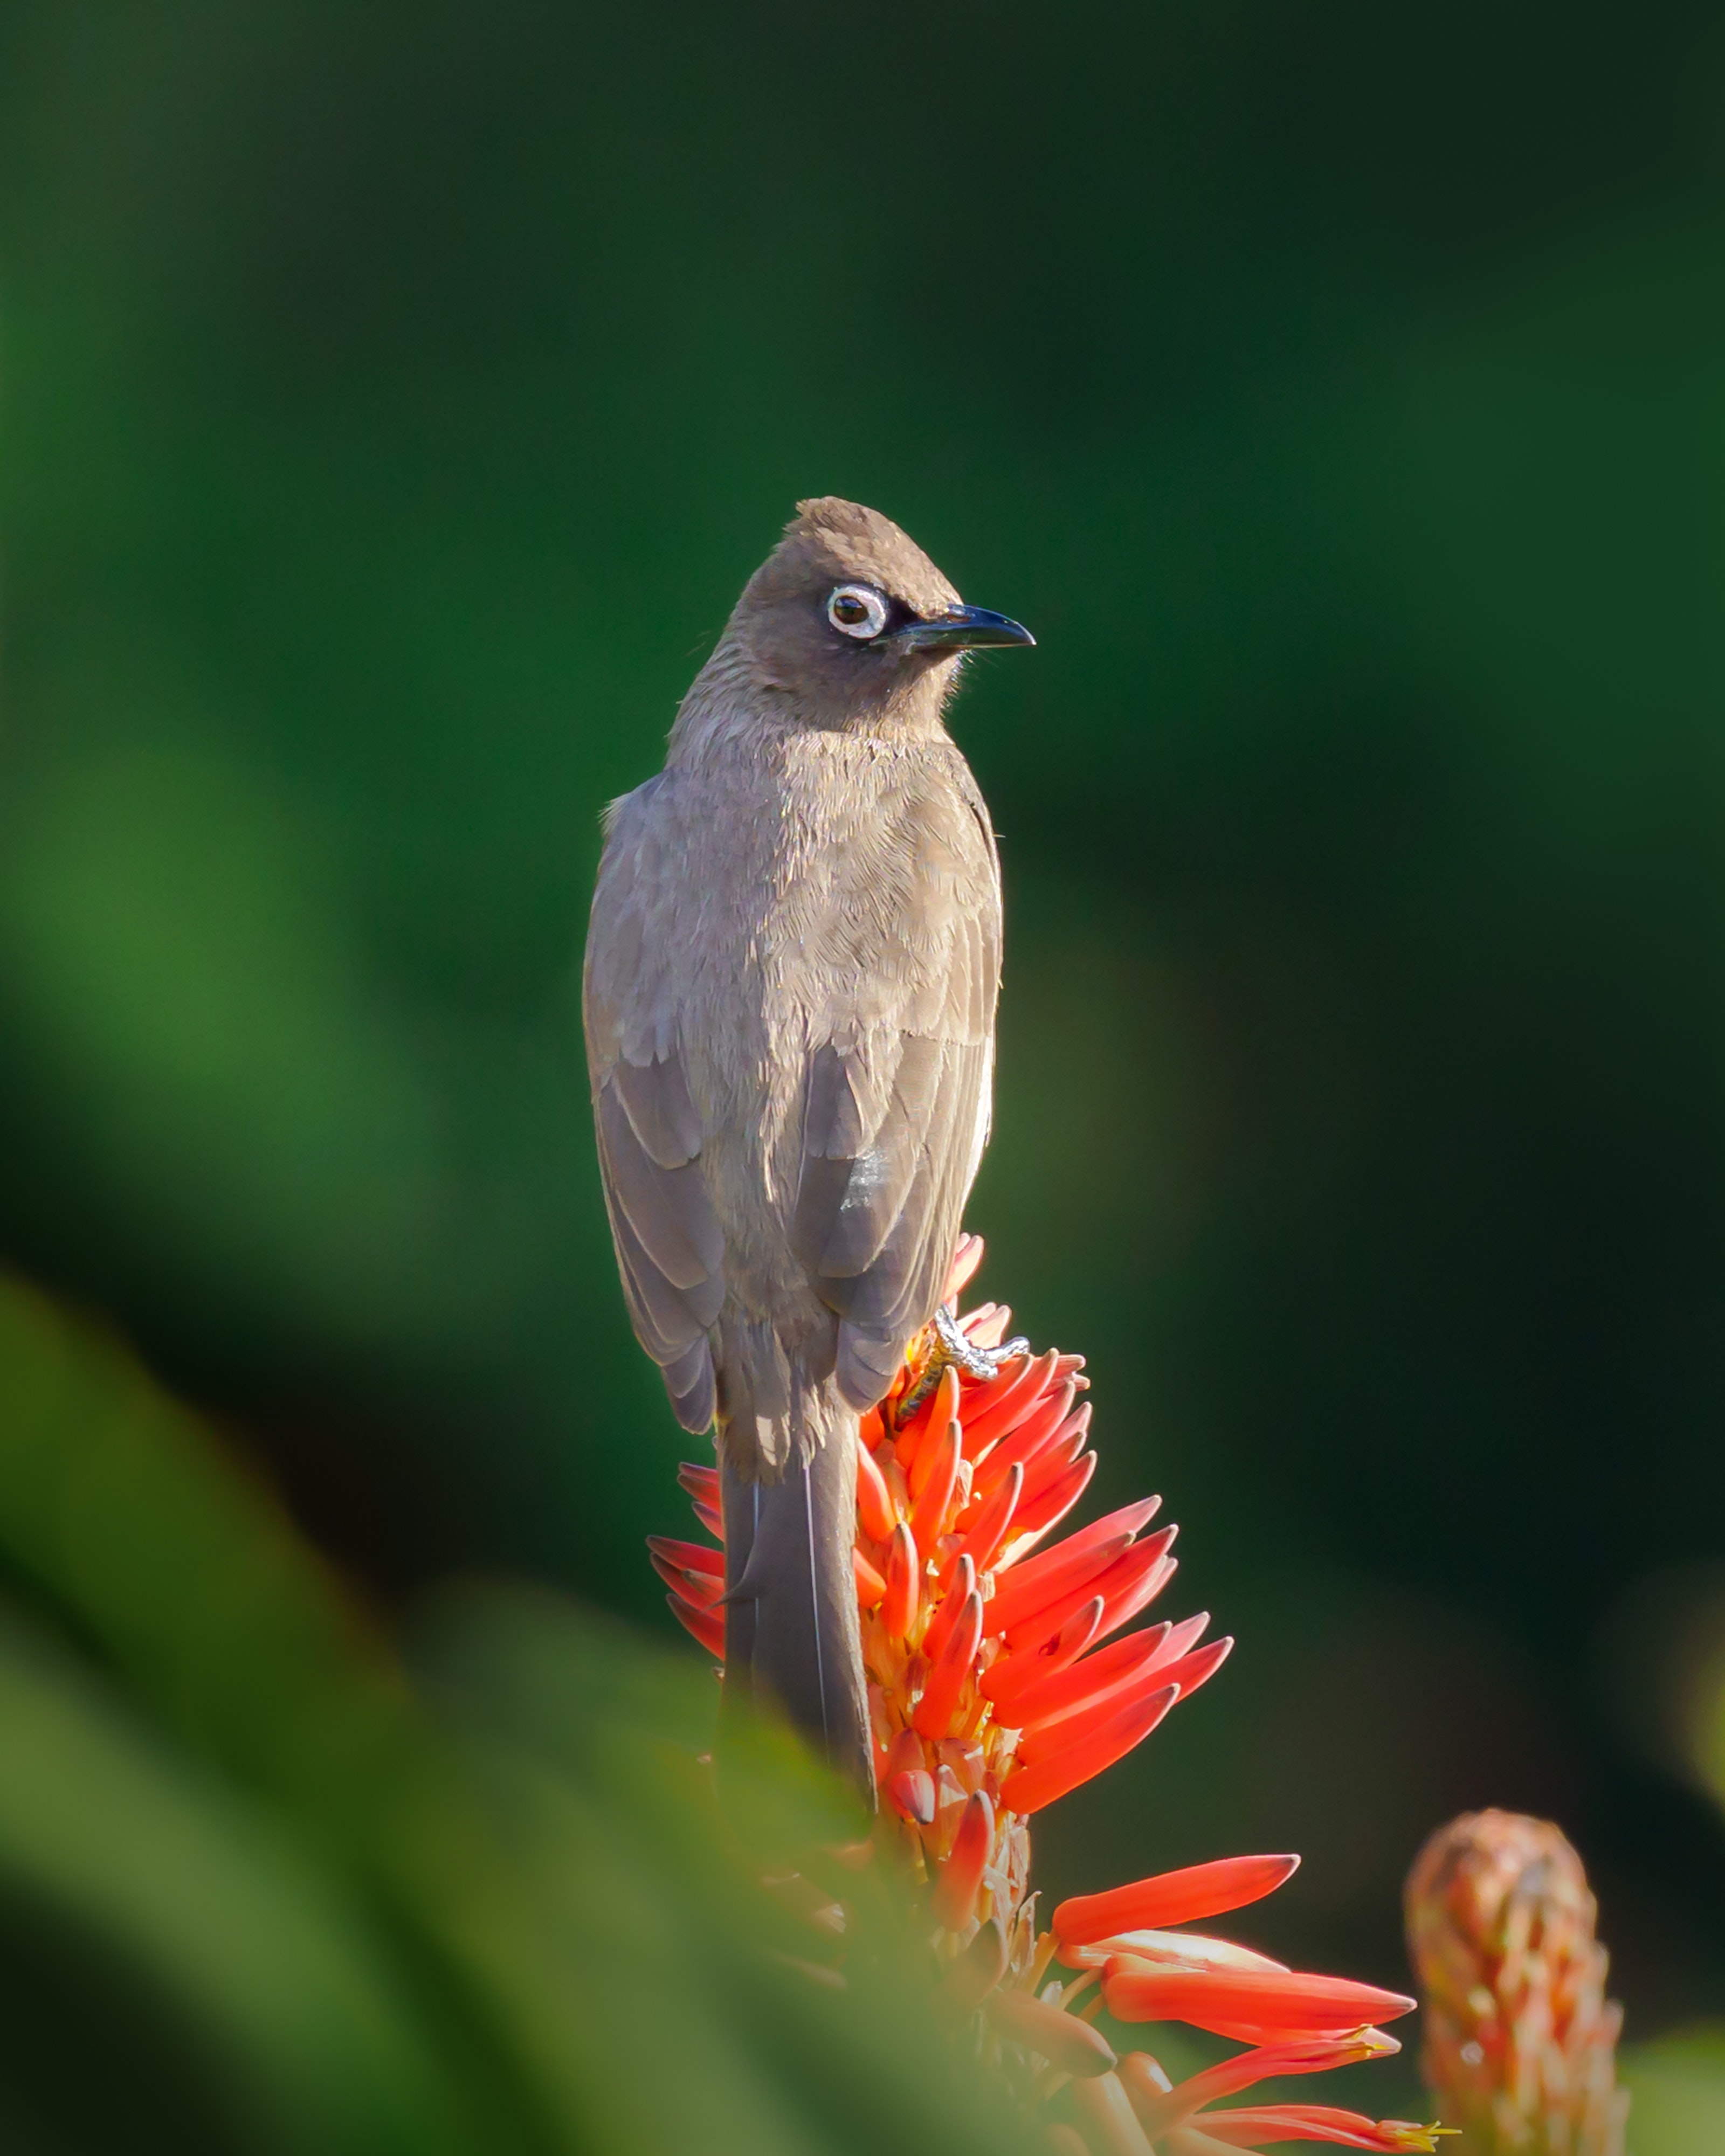
bird, beak, plant, old world flycatcher, perching bird, wildlife, bulbul, nightingale, flower, feather